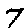
Label: 7